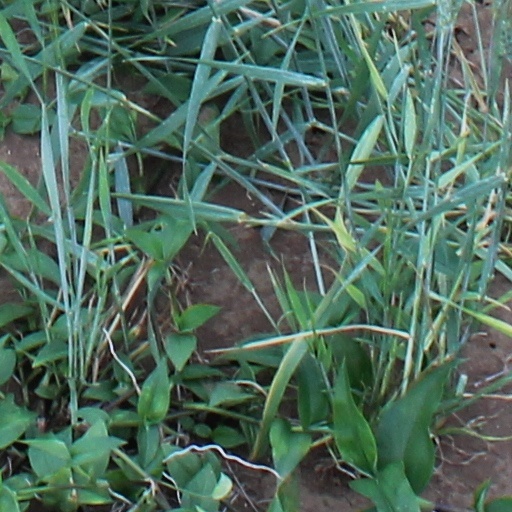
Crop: wheat